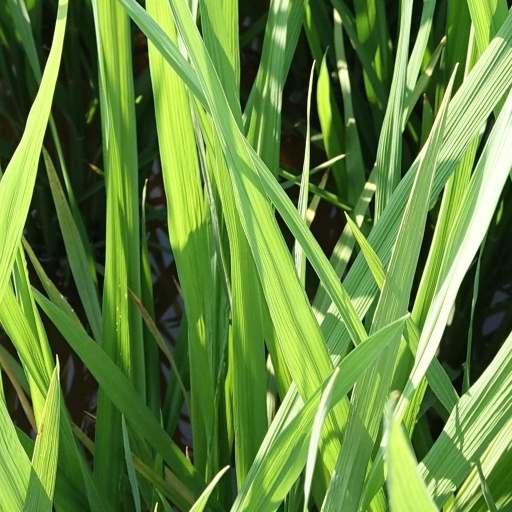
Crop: rice